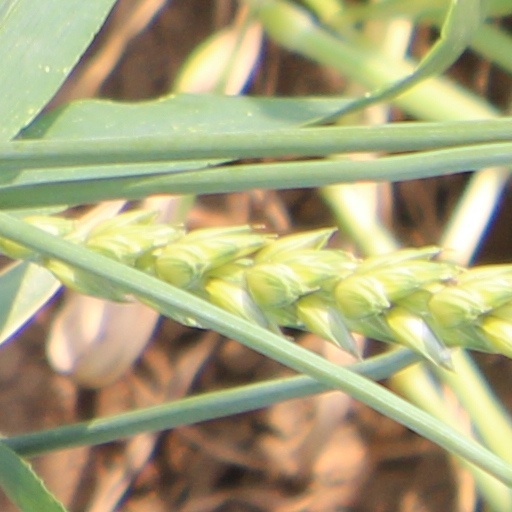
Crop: wheat